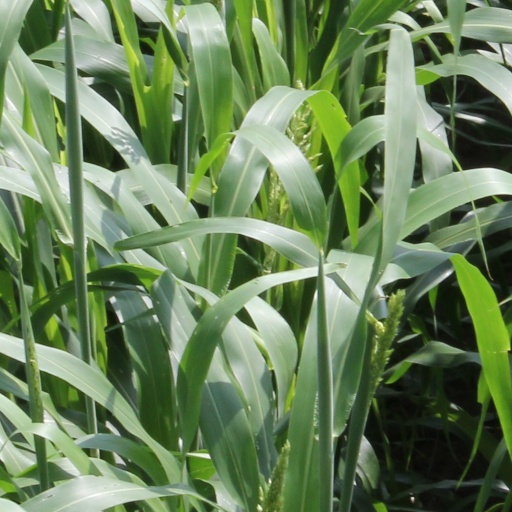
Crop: sorghum